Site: brandenburg
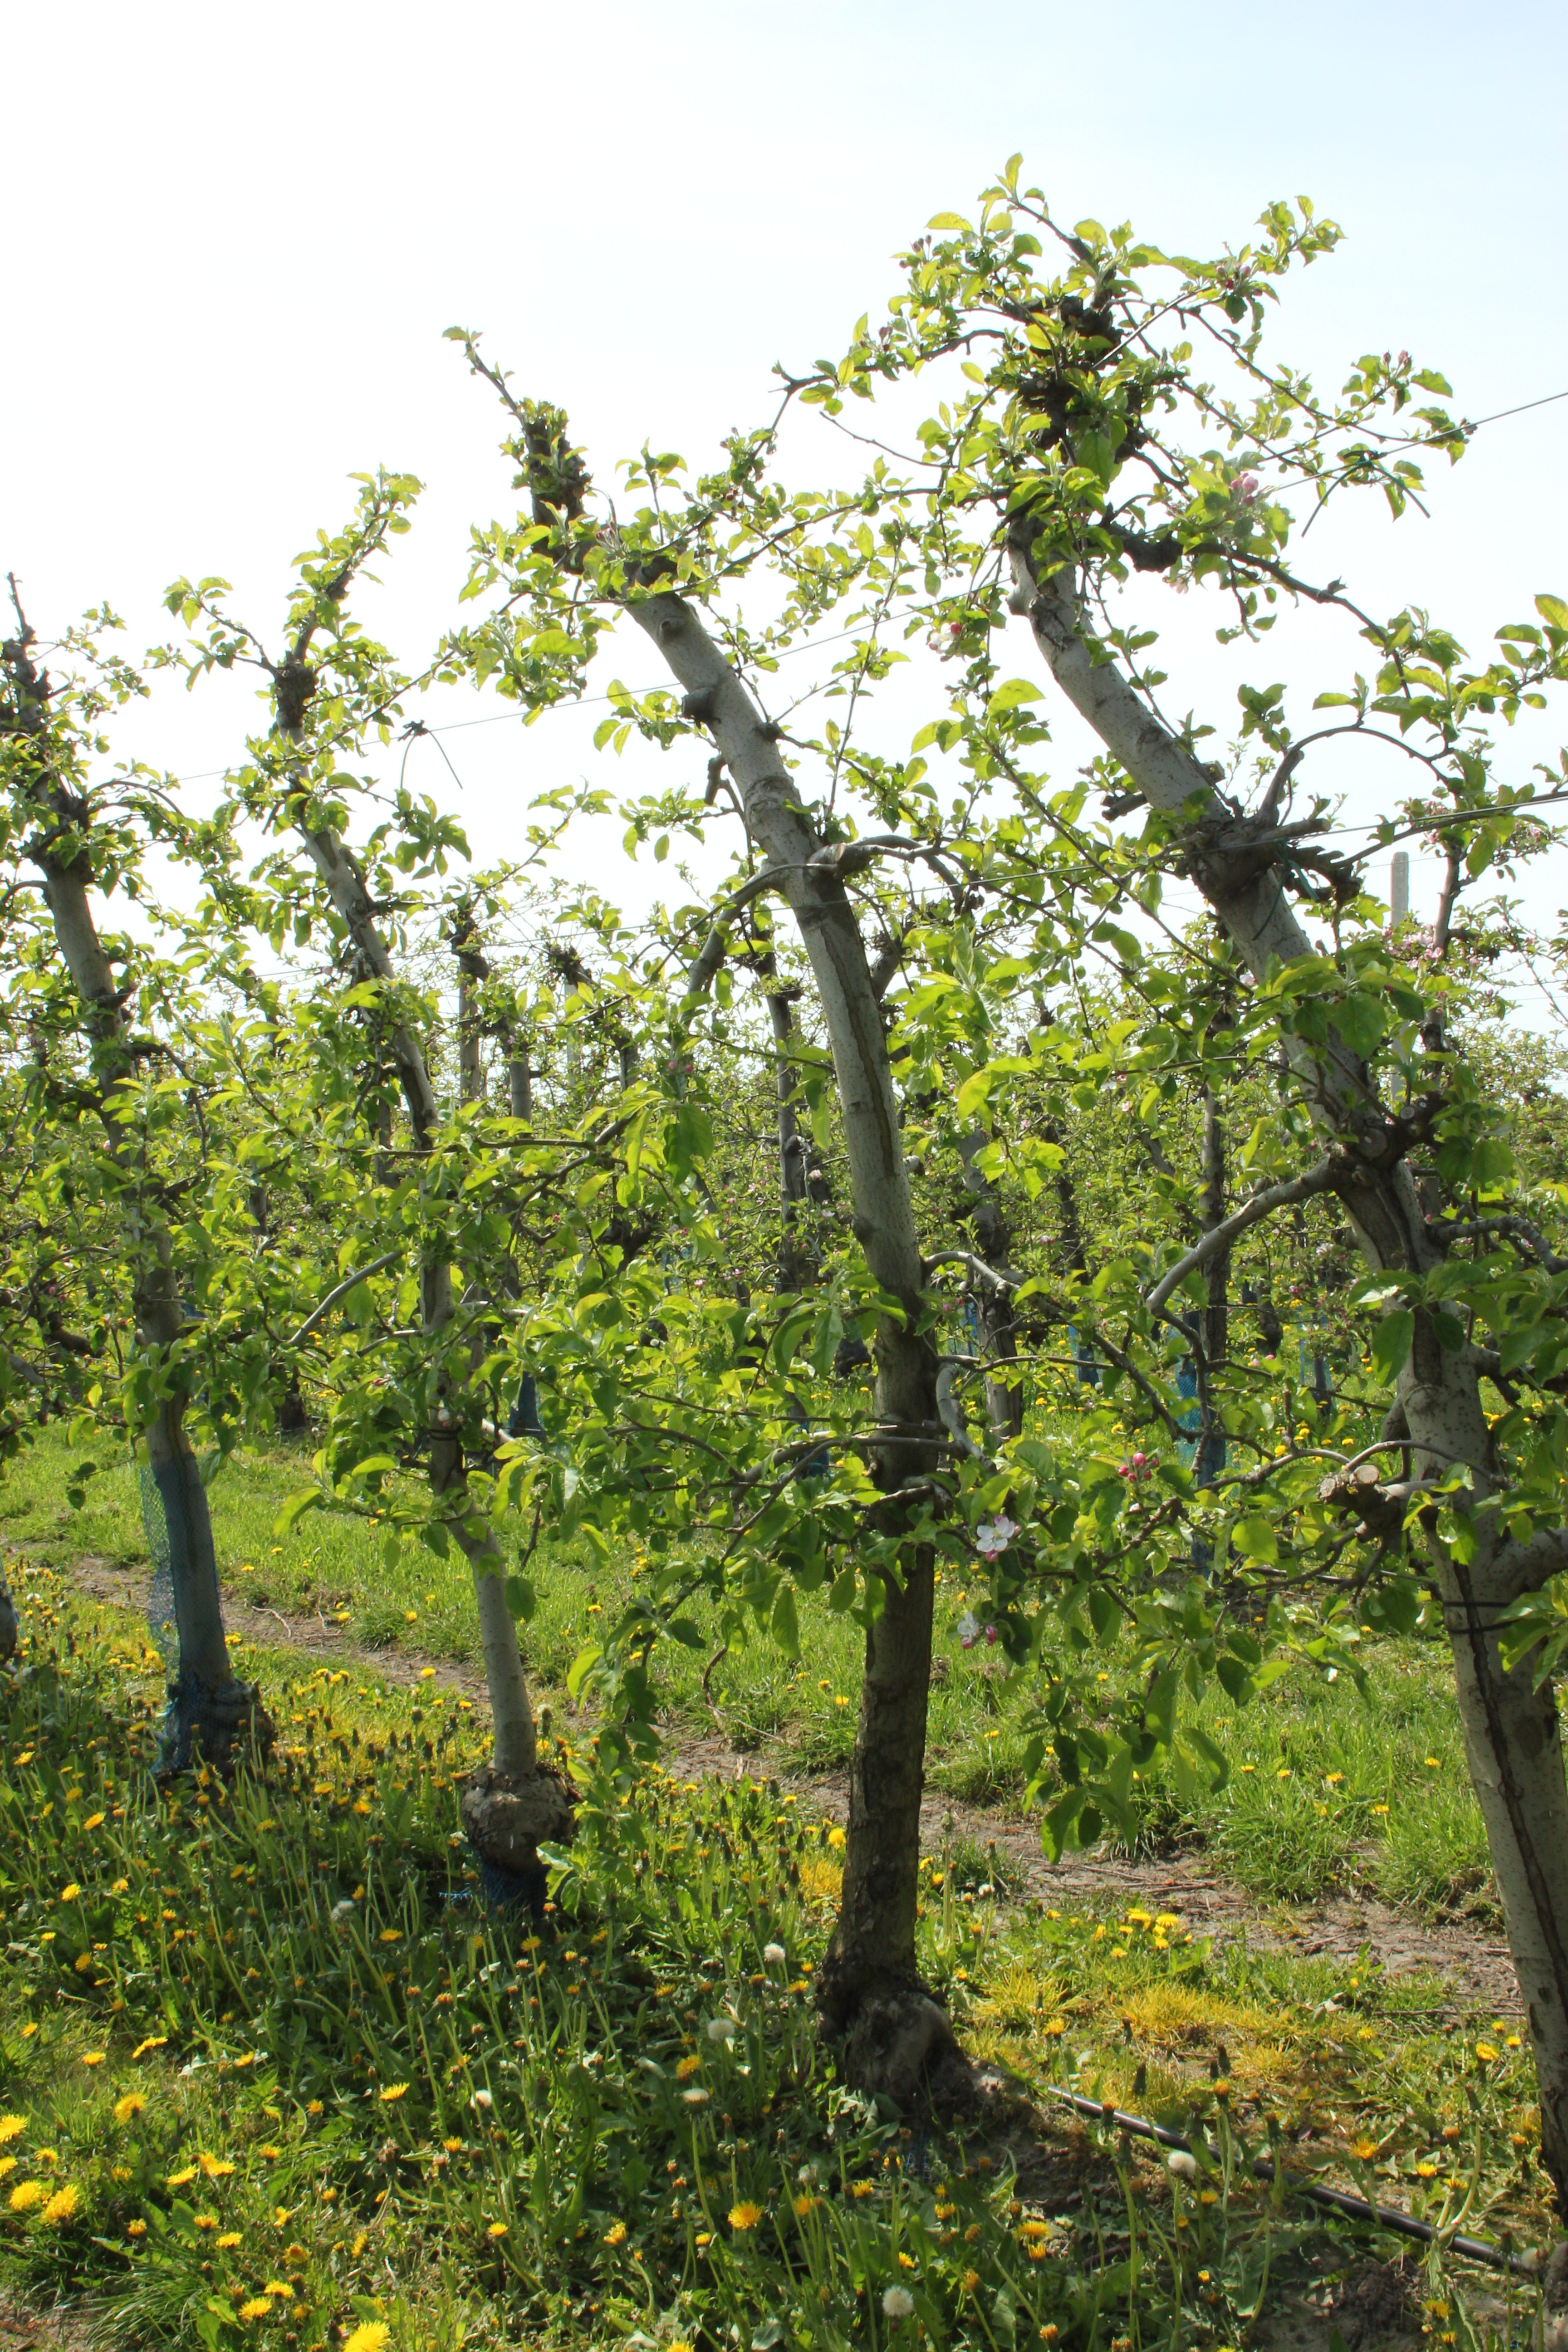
Growth stage (BBCH 60): Flowering